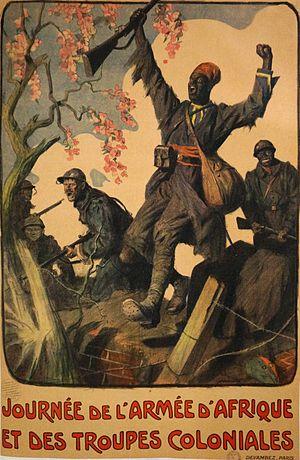
Lors de l'exposition Vitry ville hôpital 1914 2014. Publiée avec l'aimable autorisation du Maire.
Les troupes coloniales, dites « la Coloniale », étaient un ensemble d'unités militaires françaises stationnées dans les colonies et mises sur pied, à l'origine, pour assurer la défense des ports et des possessions outre-mer autres que l'Afrique du Nord, même si ces troupes sont employées massivement en France métropolitaine et au Maghreb au cours du XXᵉ siècle.